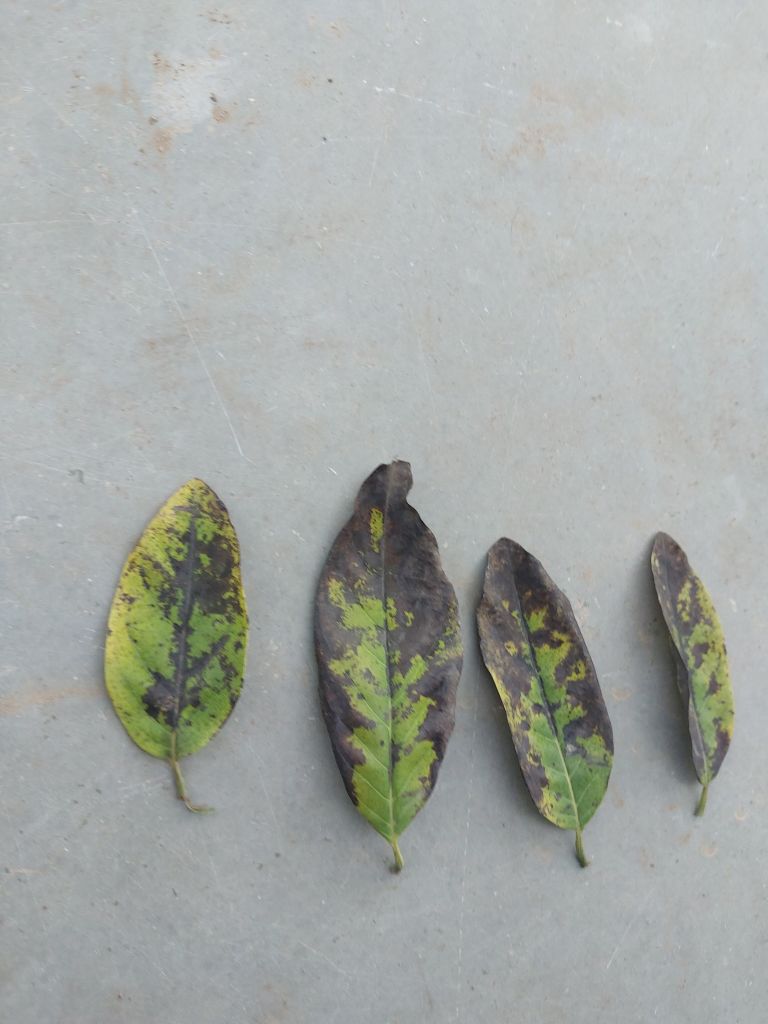
Disease label: Leaf spot on Leaves